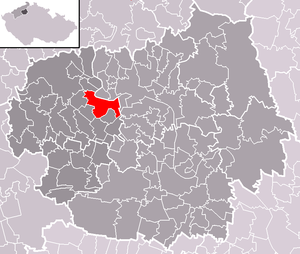
Lovosice est une ville du district de Litoměřice, dans la région d'Ústí nad Labem, en Tchéquie. Sa population s'élevait à 8 772 habitants en 2018.